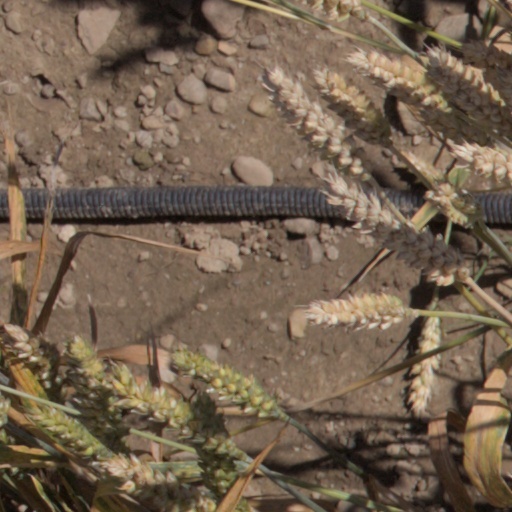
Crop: wheat